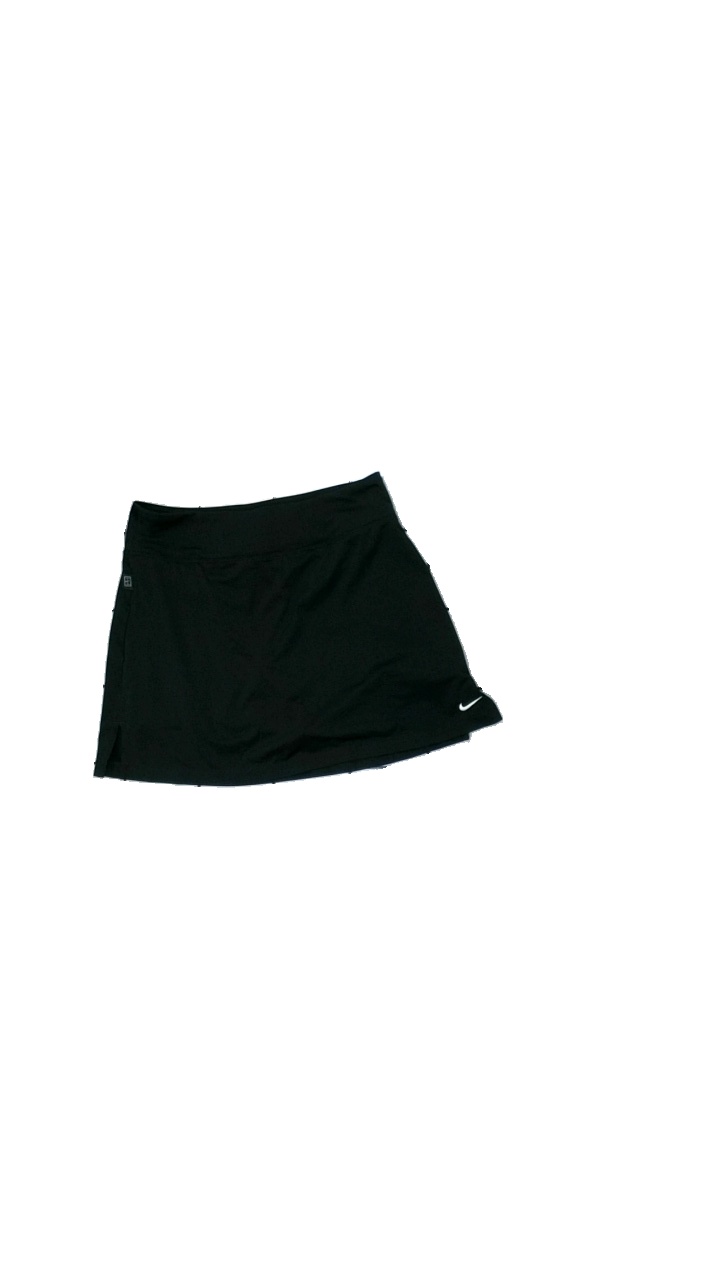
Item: Skirt (Ladies)
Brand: Nike
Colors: Black
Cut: None
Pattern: Logo print
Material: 100% Polyester
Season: All
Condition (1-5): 5
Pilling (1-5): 5
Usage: Reuse
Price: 100-150